Royal Mews

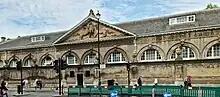
The Riding School seen from Buckingham Palace Road.

The present Royal Mews is in the grounds of Buckingham Palace, to the south of Buckingham Palace Gardens, near Grosvenor Place.